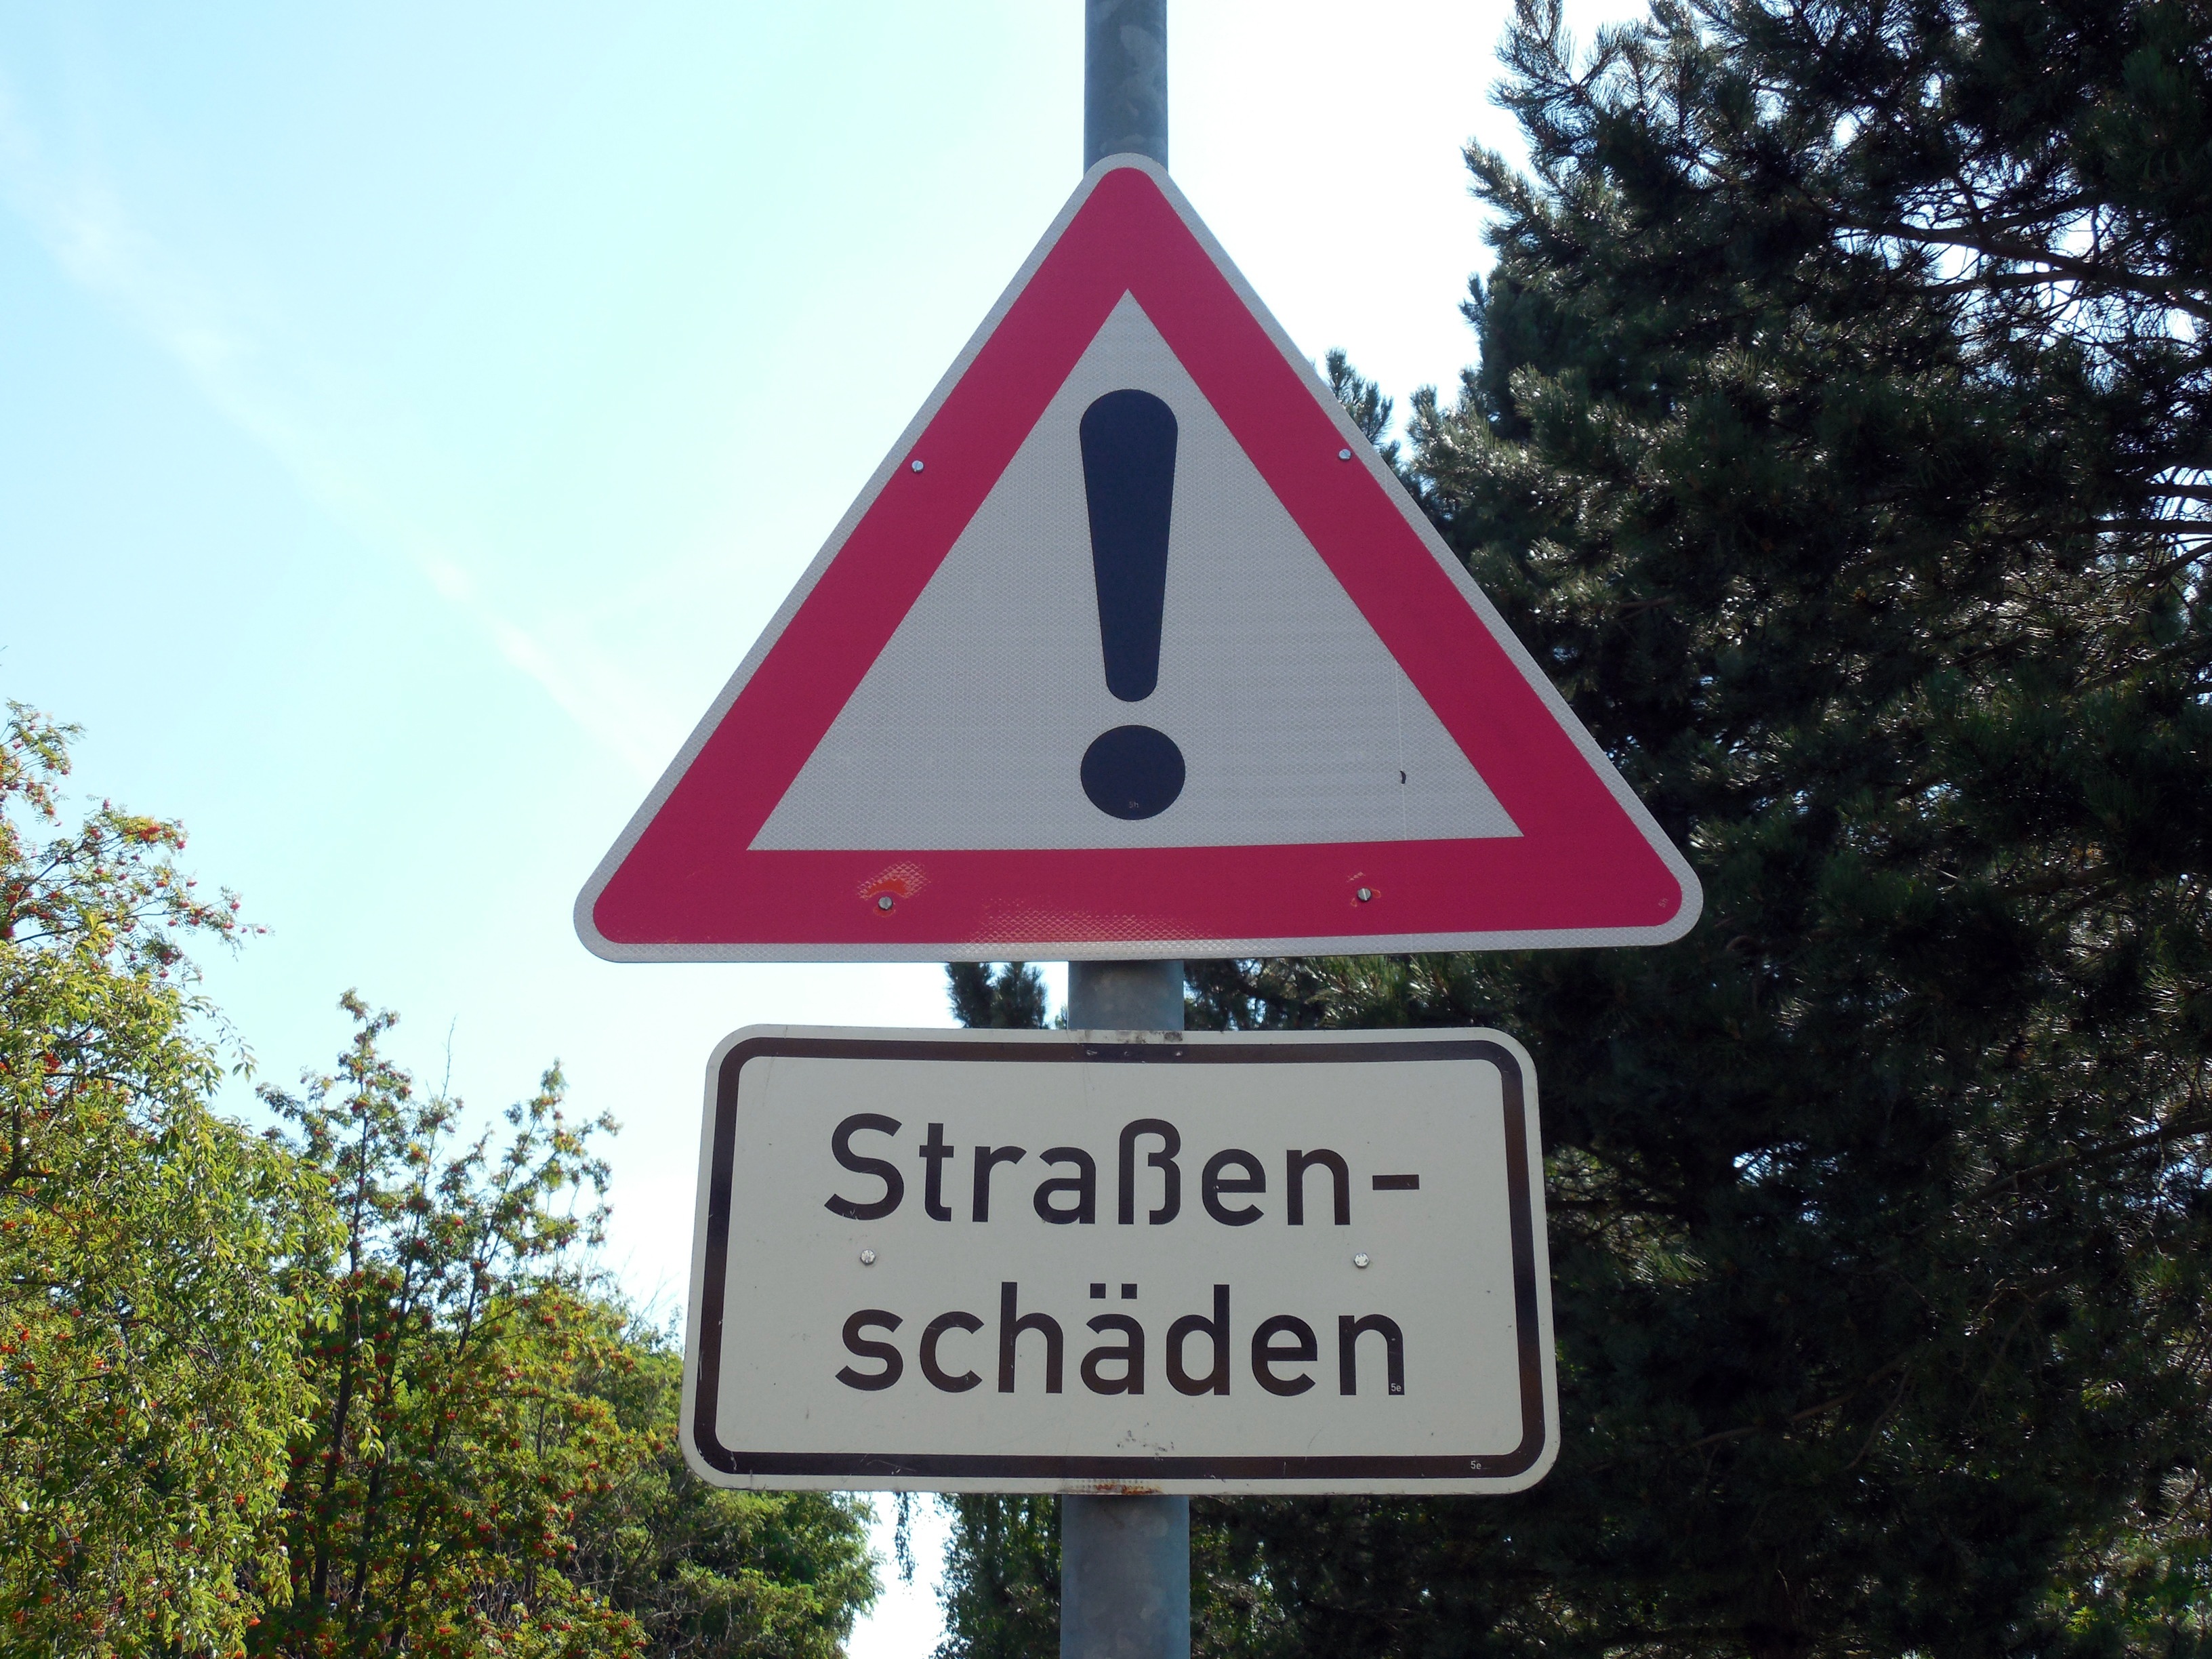
road, sign, street sign, signage, lane, shield, damage, traffic sign, road damage